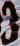
Number: 3